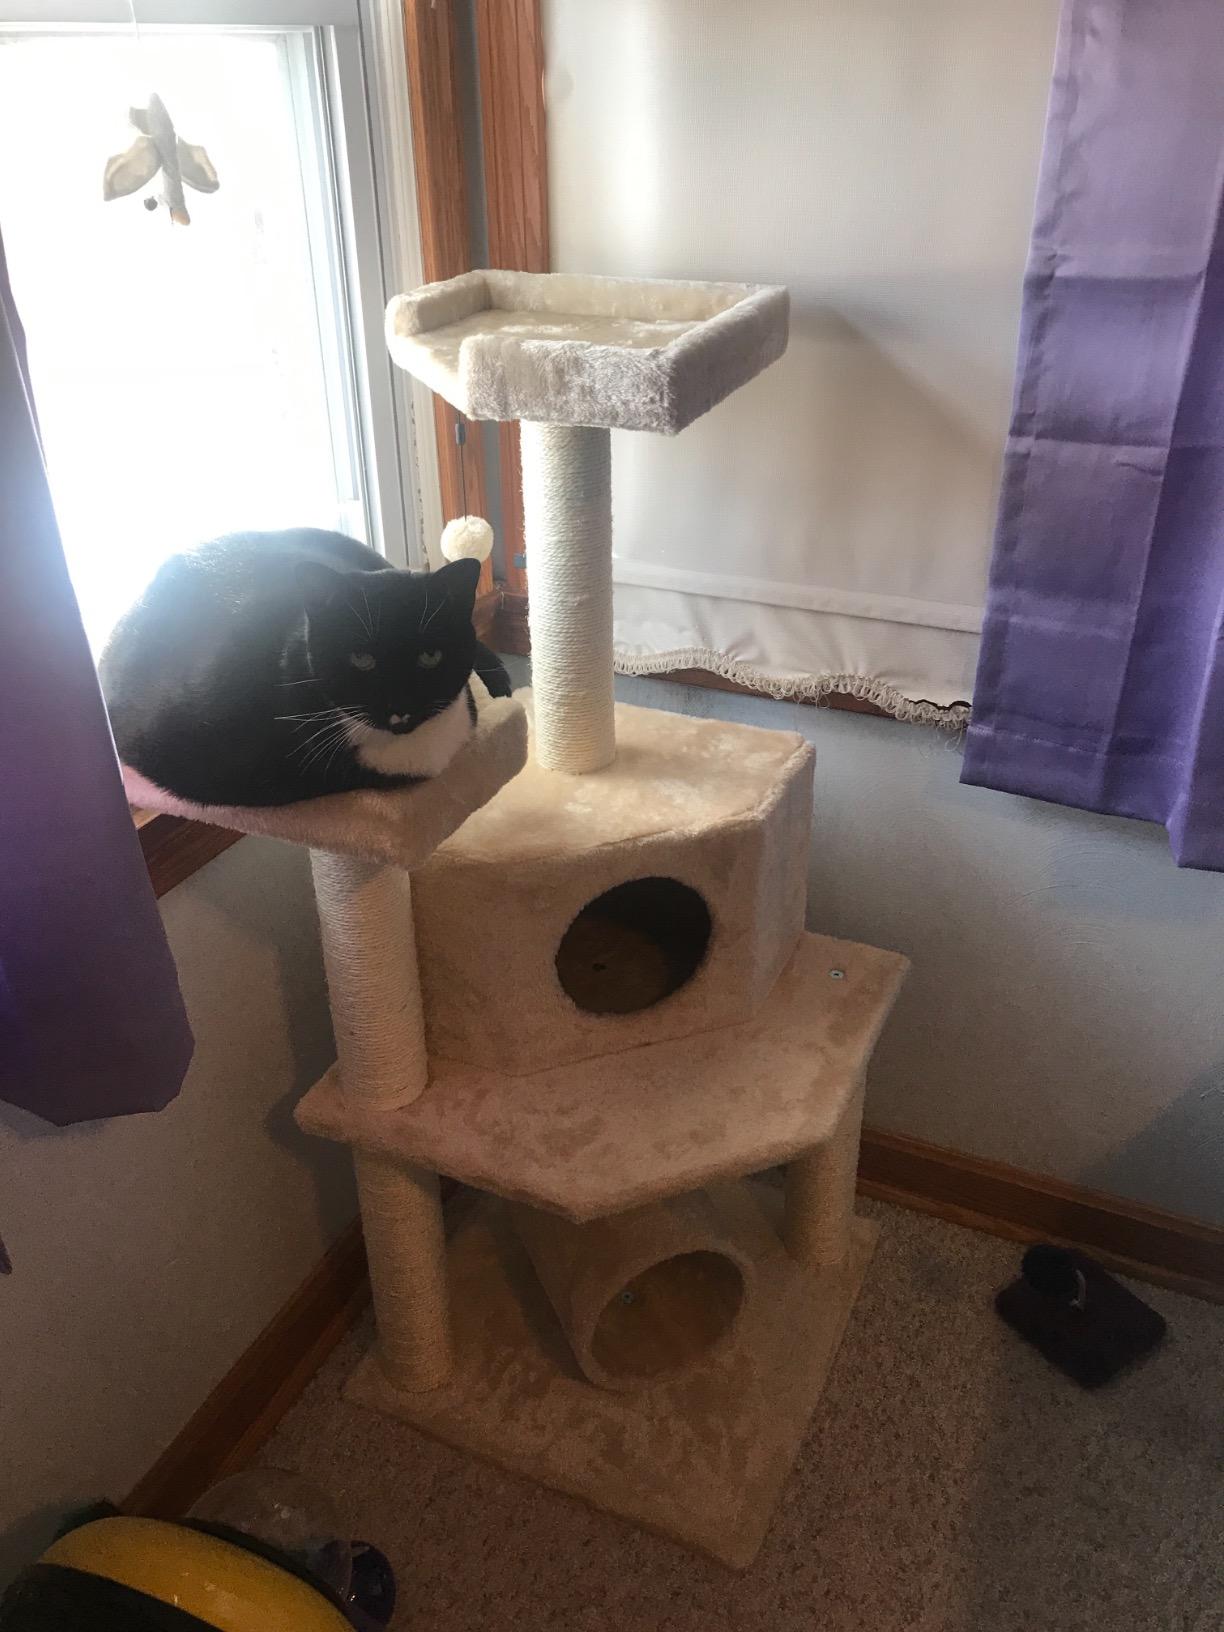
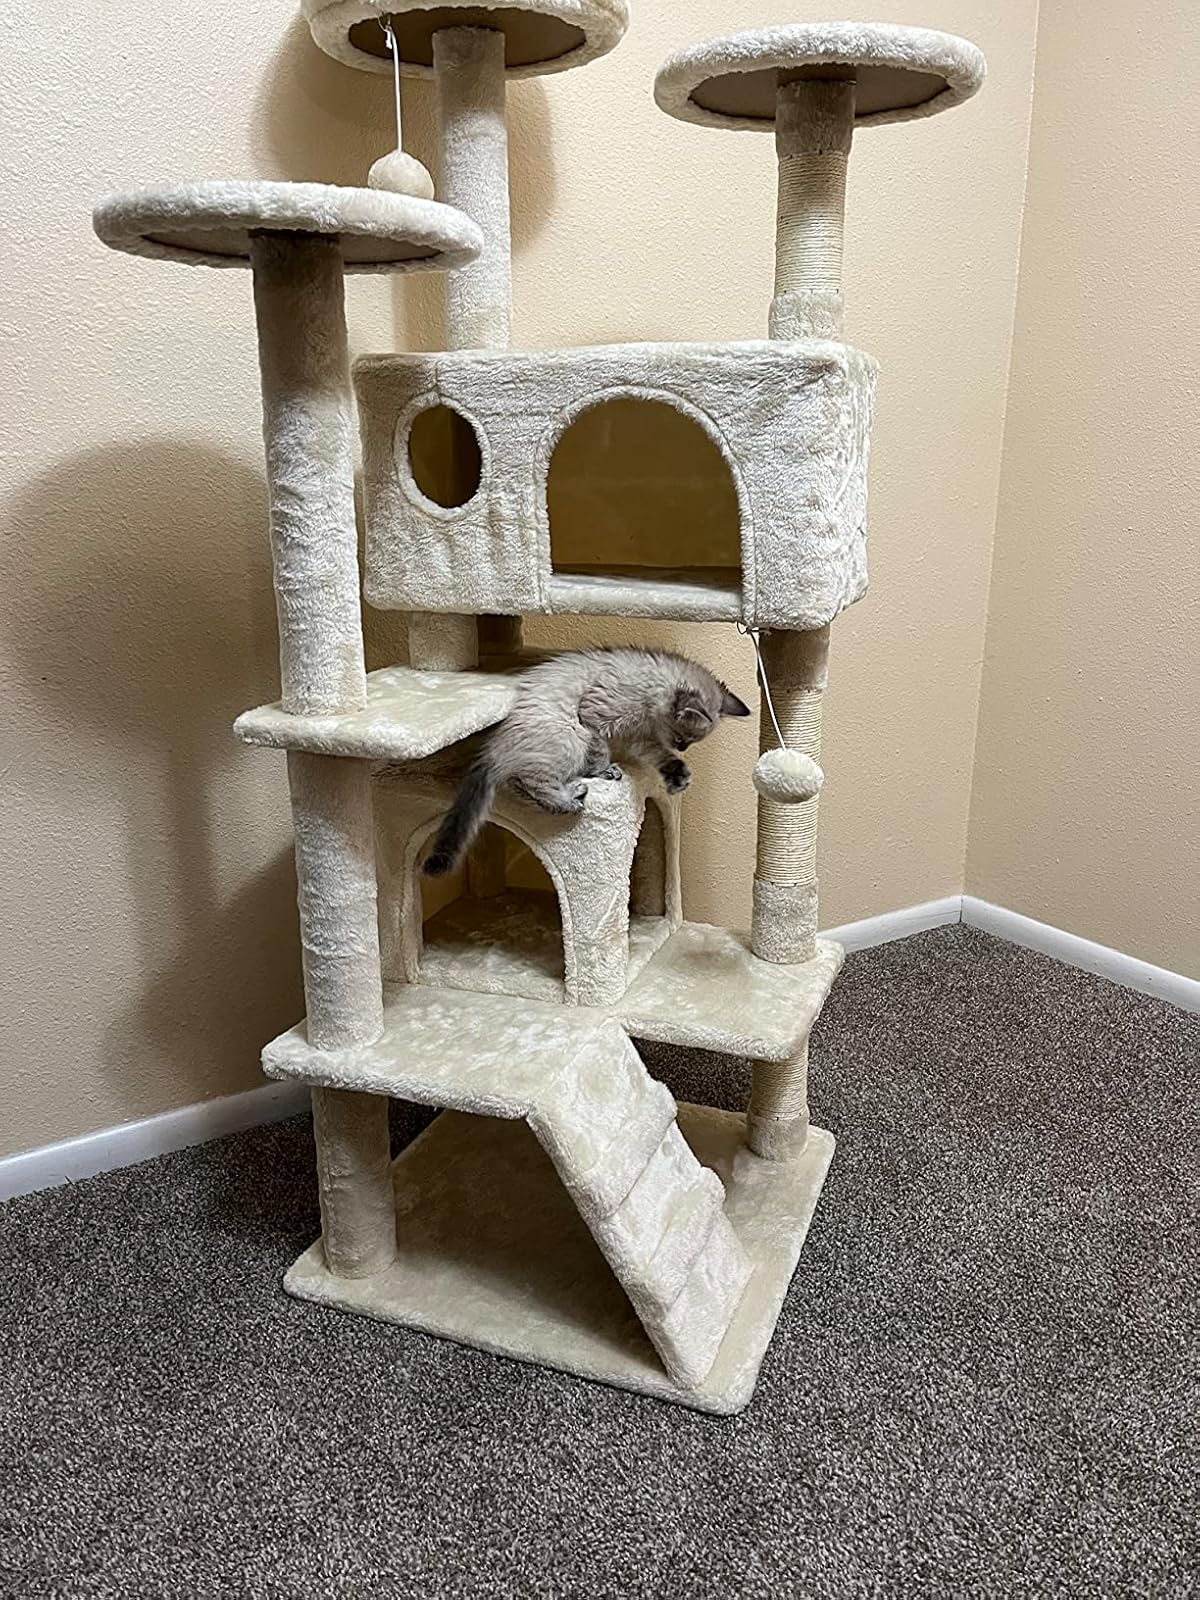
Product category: items_cat tree
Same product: no